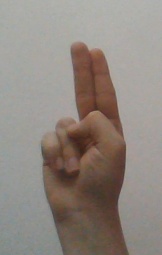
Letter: taa